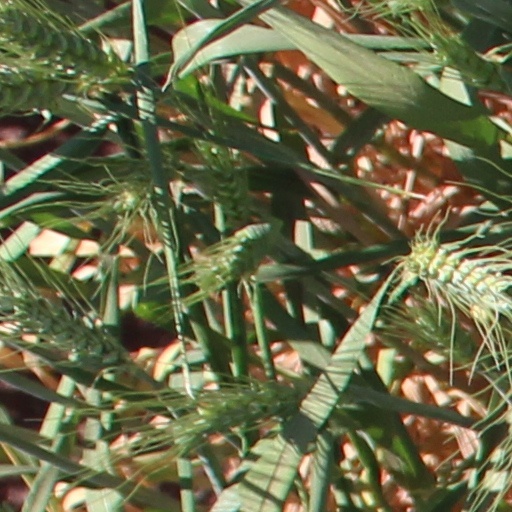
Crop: wheat